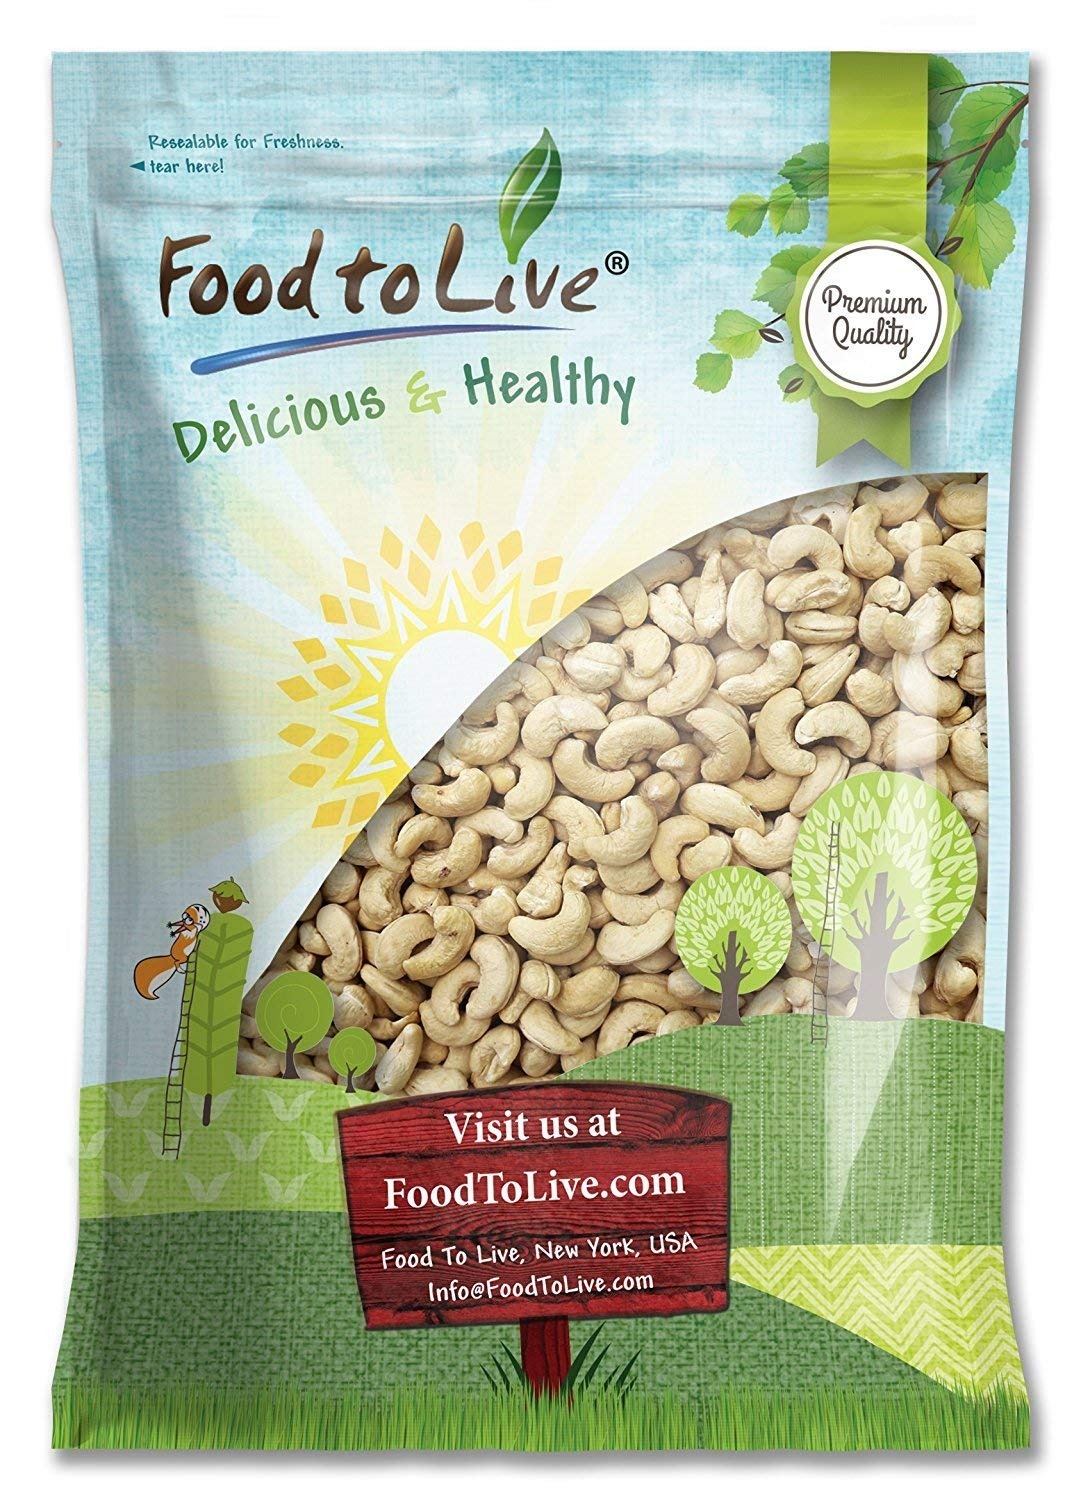
Item Name: Food to Live - Raw Cashews, 12 Pounds – Deluxe Whole Nuts, Unsalted, Unroasted Fancy Snack, Size W-320, Kosher, Vegan, Bulk, Rich in Magnesium
Bullet Point 1: ✔️ PREMIUM QUALITY & KOSHER: Raw Cashews by Food to Live are a Premium Quality. Moreover, it is Kosher, Vegan, and contains no additives, cholesterol, and trans-fat.
Bullet Point 2: ✔️ W-240 CASHEWS vs W-320 CASHEWS: Food to Live offers Raw Cashews in 2 sizes, W-240 and W-320. W-240 stands for Whole Cashews 240 kernels per pound vs. W-320, which stands for Whole Cashews 320 kernels per pound. W-240 are a larger size Cashews than W-320.
Bullet Point 3: ✔️ HIGHLY NUTRITIOUS & LOW IN SUGAR: Besides being absolutely delicious, Cashew Nuts are low in sugar and incredibly rich in Potassium, Magnesium, and Phosphorus. They’re also a great source of plant protein, Zinc, and B Vitamins.
Bullet Point 4: ✔️ SNACK & INGREDIENT: Enjoy Cashews unsalted or spiced up, roasted or raw. It is a great snack right out-of-the-bag, and can be added to baked goodies, desserts, and salads.
Bullet Point 5: ✔️ PERFECT FOR VEGAN MILK & BUTTER: Use Food to Live Cashews to make delicious and nutritious vegan cashew milk. Blend Cashews to make sweet or savory cashew butter, ice-cream, and even cashew flour.
Product Description: Raw whole cashew nuts from Food to Live are fresh and delicious. They can be used in a variety of dishes or eaten plain as a snack. Their most extraordinary feature is a sweet buttery flavor that complements all kinds of foods. Nutritional Value Cashews are highly nutritious and great for you. They provide your body with a healthy dose of: - Dietary fiber - Calcium - Iron - Copper - Manganese Cashew nuts are a great source of protein and can be used in protein shakes you take to the gym. Directions Food to Live raw cashew nuts are delicious regardless of how you eat them. You can add them to desserts or sauces to enrich the flavor of your favorite dishes. Our cashews can be used to make delicious nut milk that is a great addition to any diet. It doesn’t matter if you eat them raw or roasted as their nutritional value changes very little. However, roasted cashews taste sweeter and more buttery. If you buy them raw, you can roast the nuts to your taste. This product is processed in a facility that also processes wheat. WARNING: Contains Tree Nuts!
Value: 192.0
Unit: Ounce

Price: 60.38